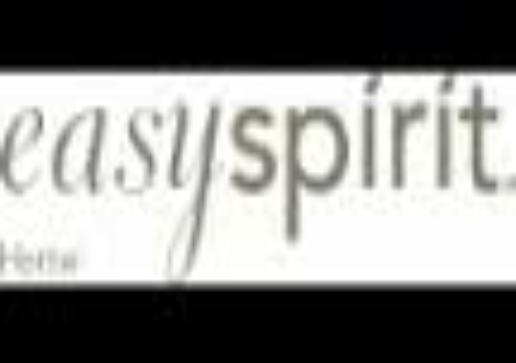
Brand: Easy Spirit
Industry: Clothes